2000 Oahu Bowl

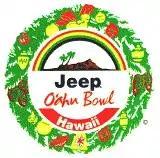
Oahu Bowl logo

The 2000 Jeep Oahu Bowl was a college football bowl game, played as part of the 2000–01 bowl game schedule of the 2000 NCAA Division I-A football season. It was the 3rd and final game named Oahu Bowl, and became the Seattle Bowl for the 2001 contest. (It was later shut down after 2 years as the Seattle Bowl.)